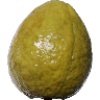
Label: guava